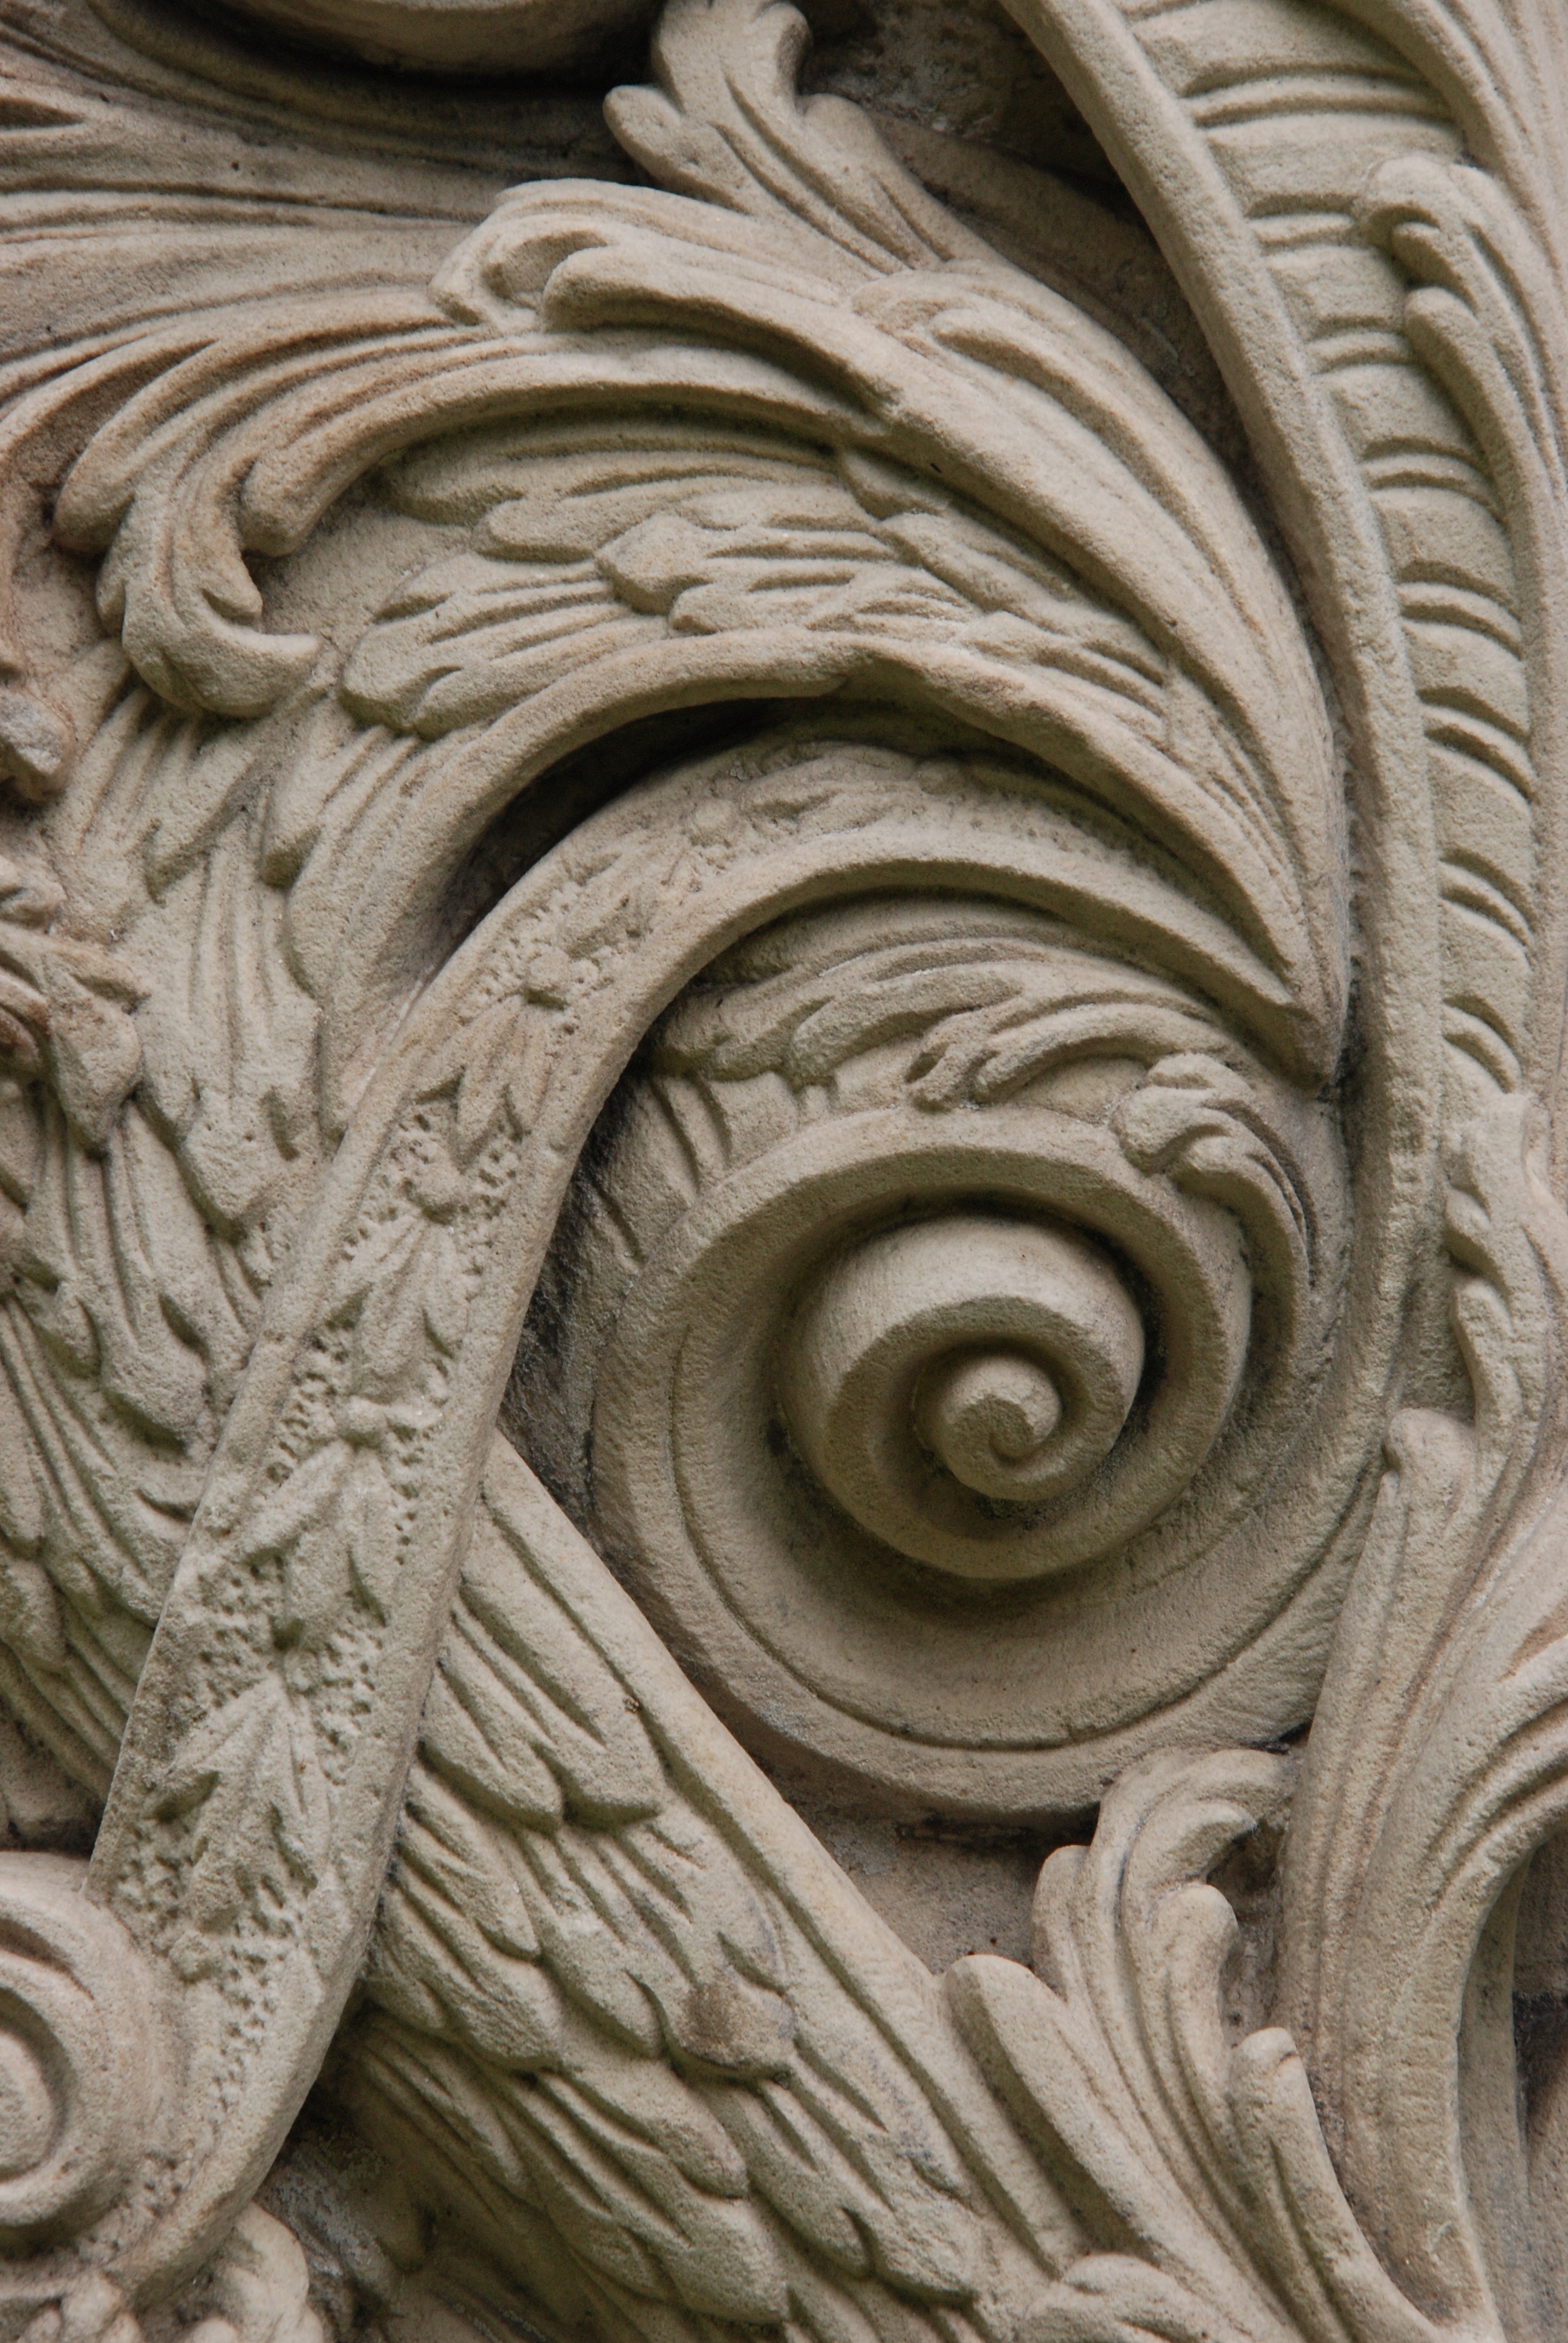
wood, spiral, stone, monument, statue, column, circle, sculpture, art, drawing, temple, image, detail, carving, relief, stone carving, ancient history